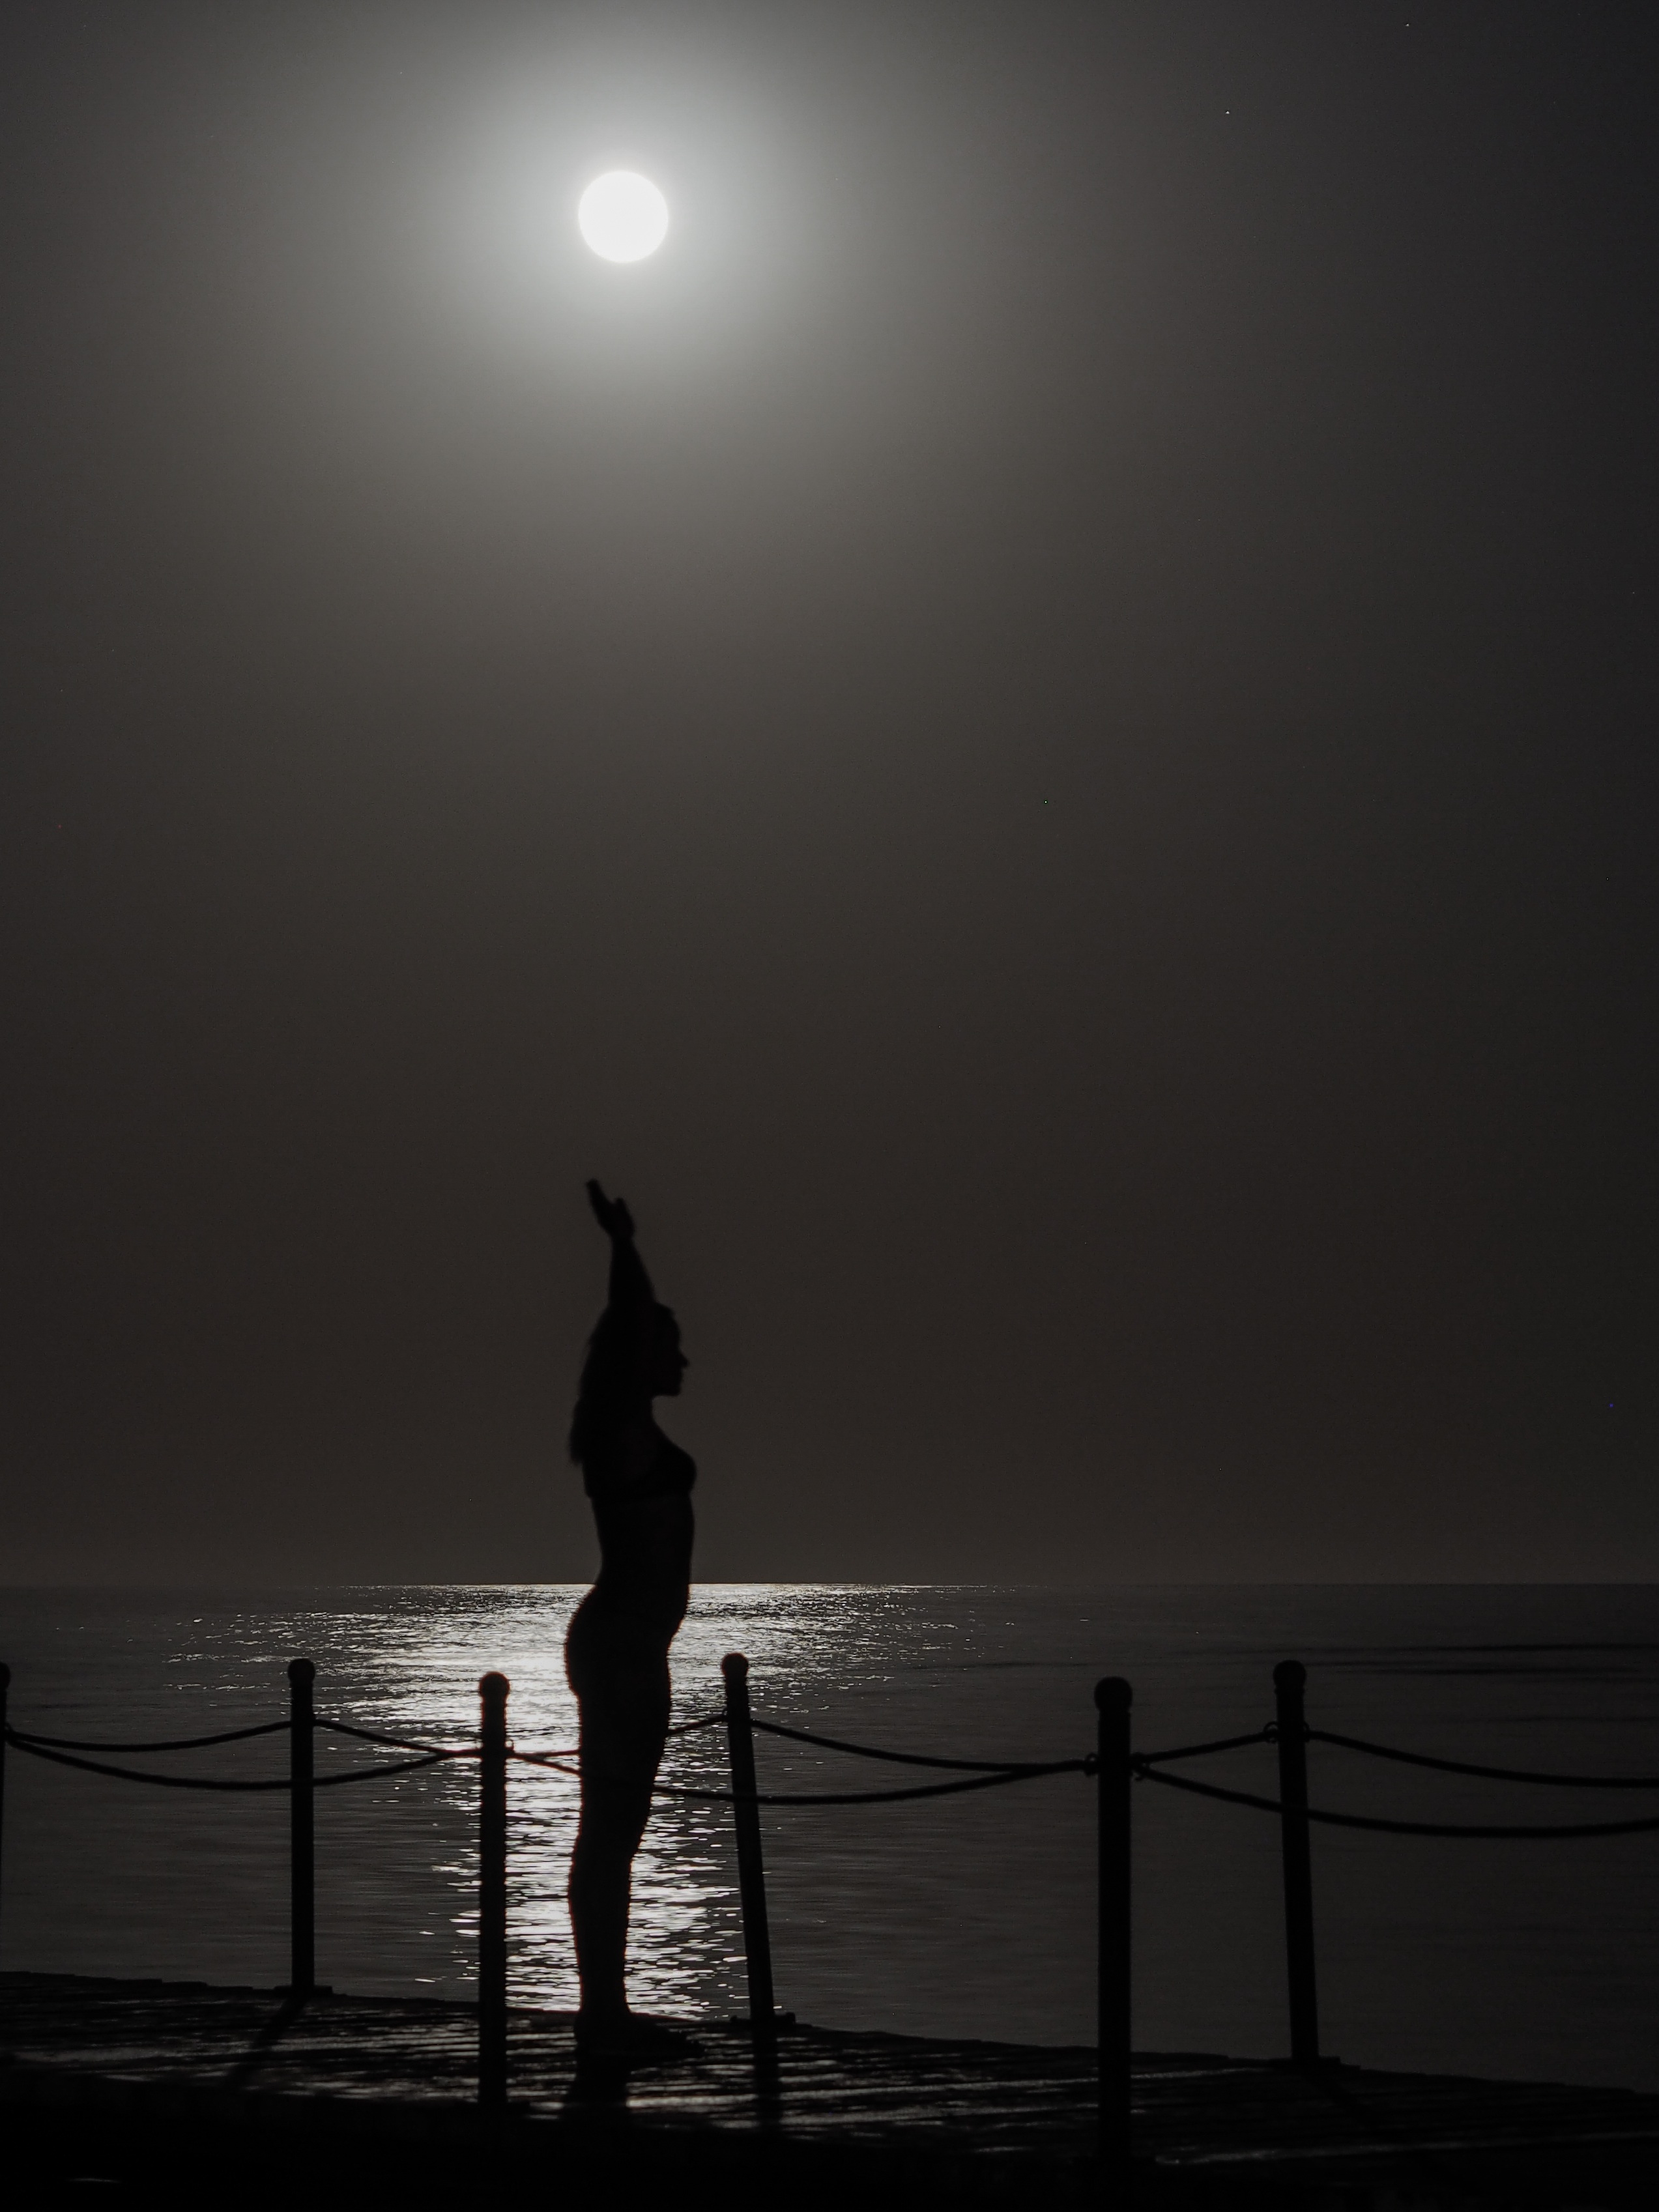
silhouette, light, black and white, woman, night, sunlight, reflection, darkness, black, monochrome, moon, full moon, moonlight, mood, night photograph, monochrome photography